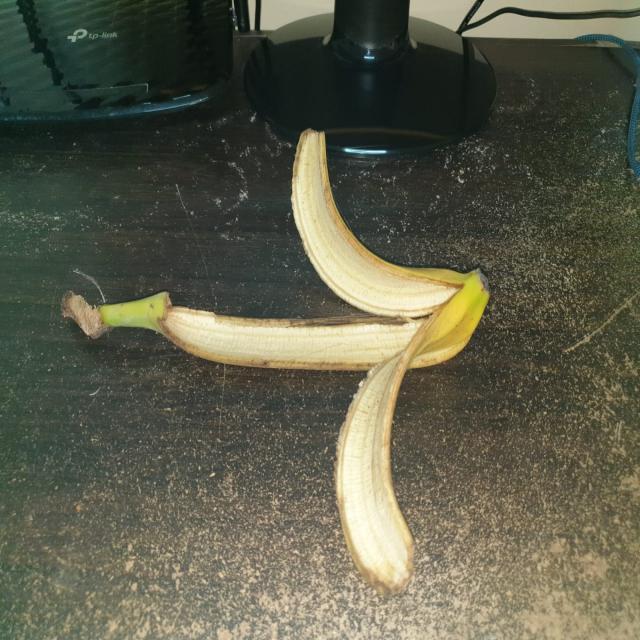
Label: bananas